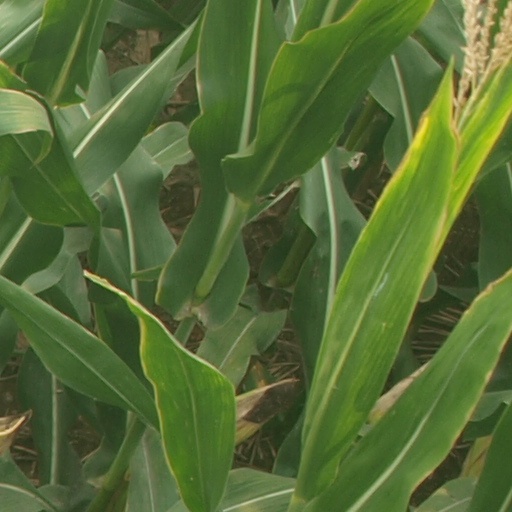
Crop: maize; corn